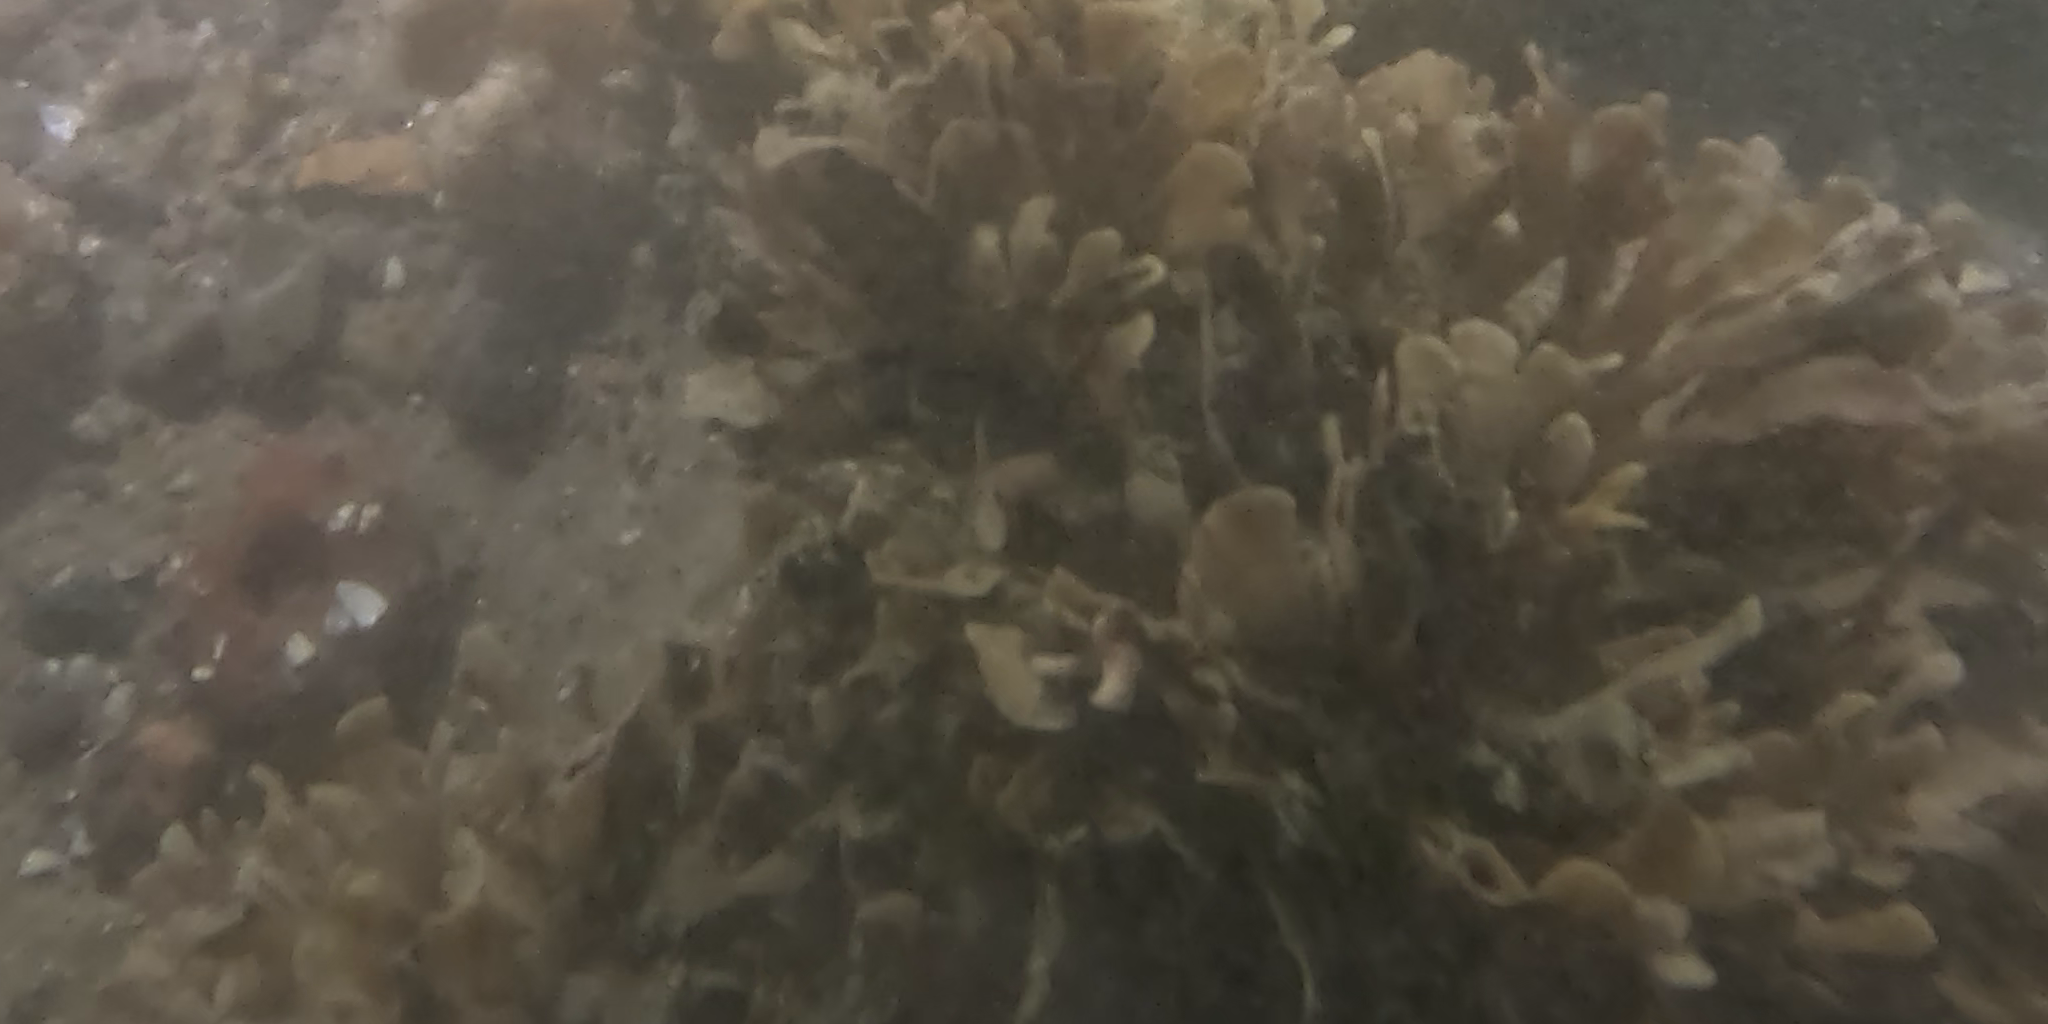
Seabed habitat: stone